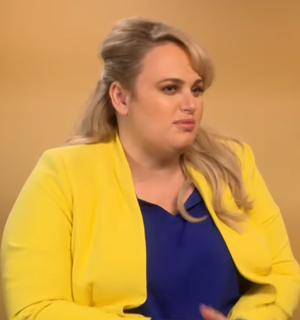
Rebel Wilson, née Melanie Elizabeth Bownds, est une actrice, scénariste et humoriste de stand-up née le 2 mars 1980, à Sydney.